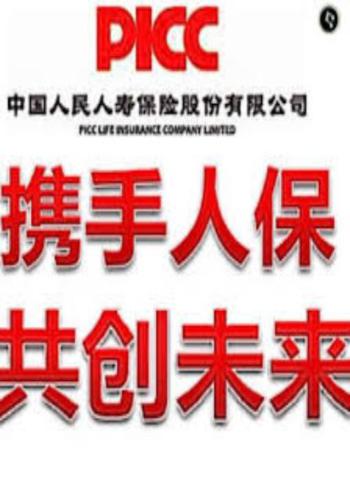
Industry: Others